Port Alberni

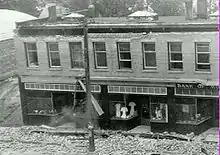
Damage to Bank of Montreal in Port Alberni by the 1946 Vancouver Island earthquake.

The 1946 Vancouver Island earthquake was a 7.3 magnitude earthquake that struck at 10:15 a.m. on Sunday, June 23, 1946. The main shock epicentre occurred in the Forbidden Plateau area north of Port Alberni. While most of the large earthquakes in the Vancouver area occur at tectonic plate boundaries, the 1946 Vancouver Island earthquake was a crustal event. Shaking was felt from Portland, Oregon to Prince Rupert, British Columbia. The earthquake is remembered as one of the most damaging earthquakes in the history of British Columbia.